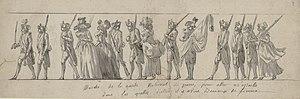
5 &amp
Les 5 et 6 octobre 1789 font partie des « grandes journées » de la Révolution française et ont abouti au retour définitif et contraint du roi Louis XVI et de sa famille à Paris, capitale du royaume de France.